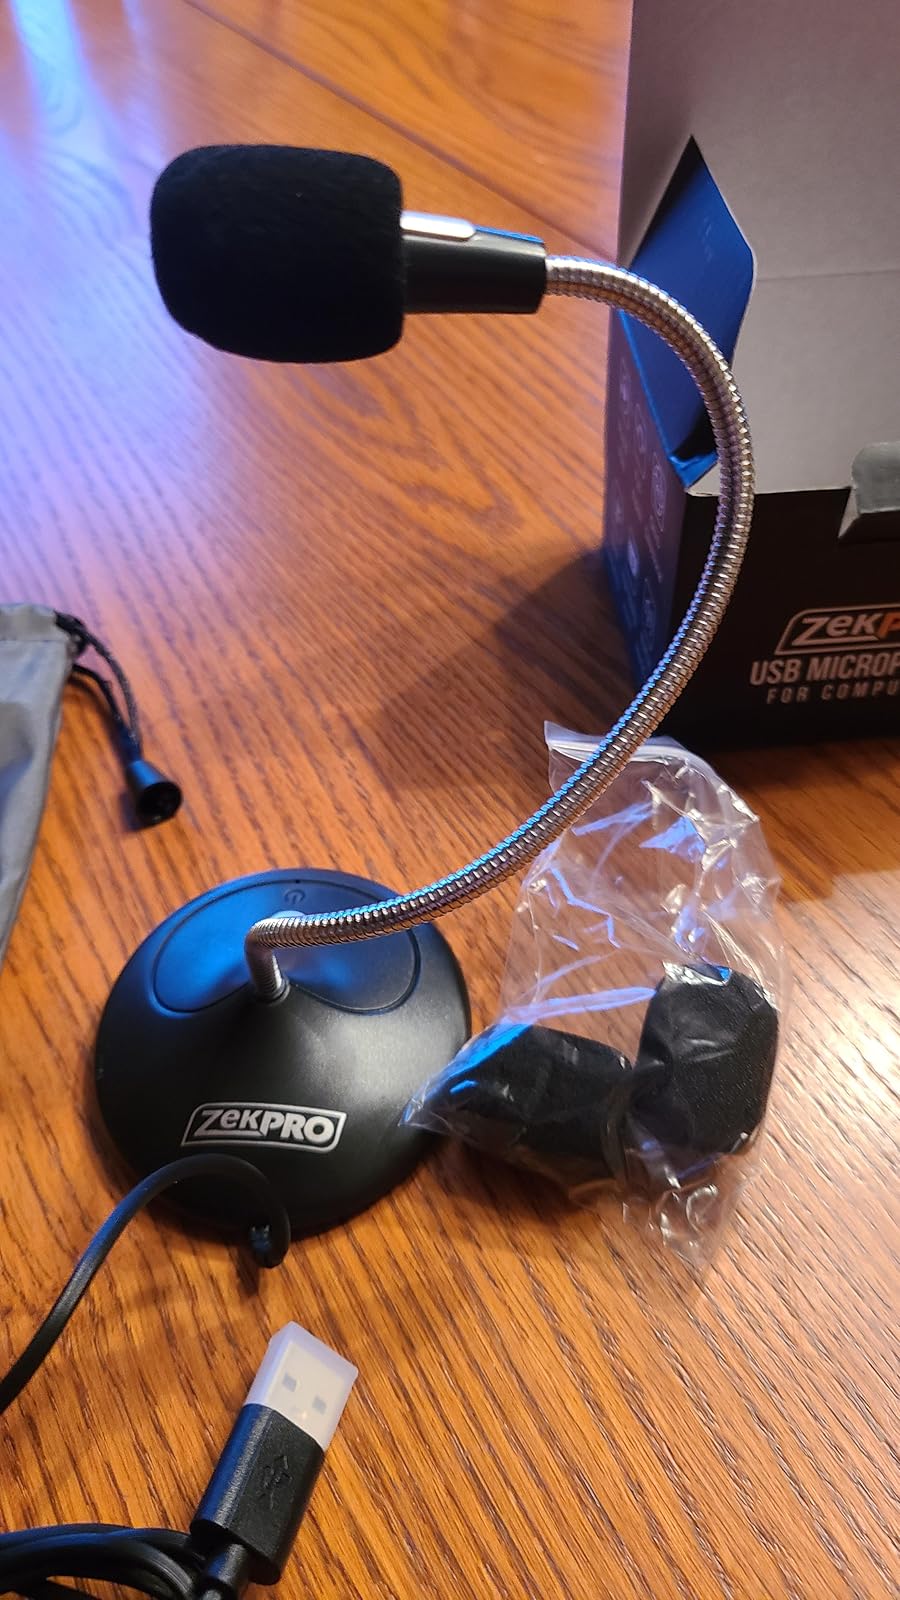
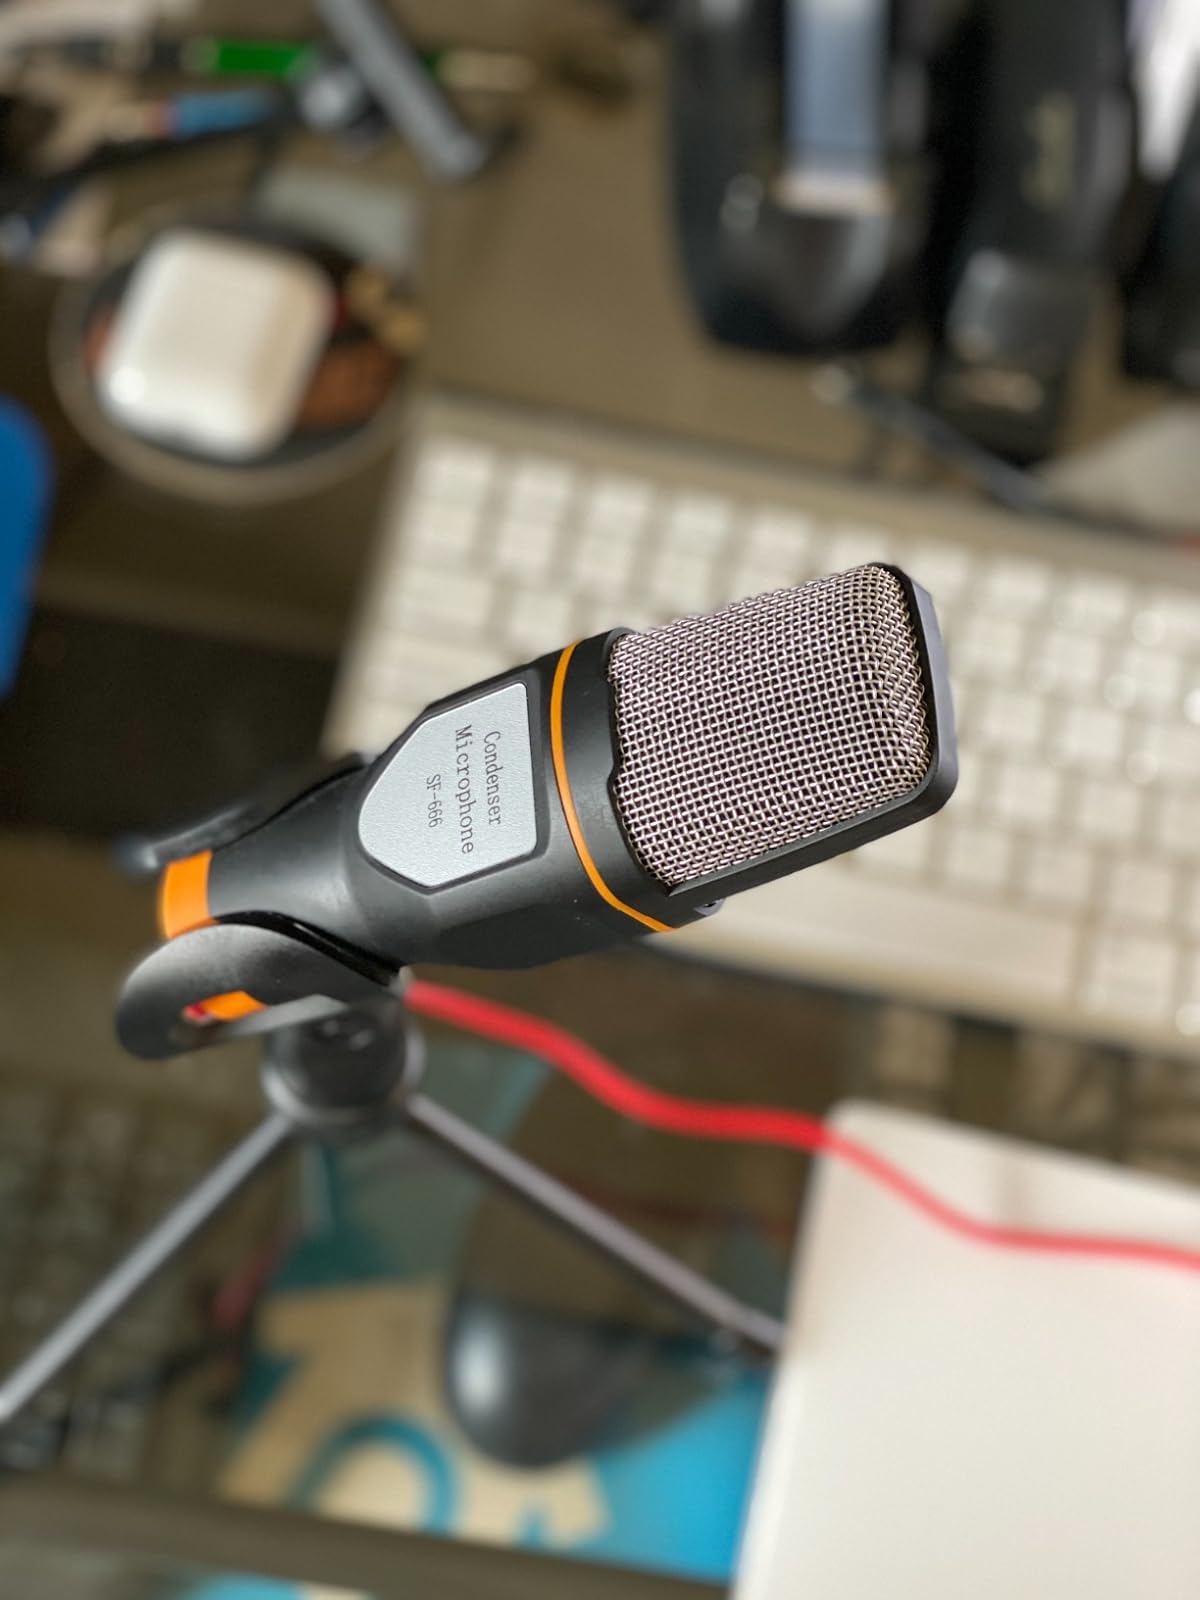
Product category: microphone
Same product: no